Louise Haigh

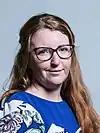
MP portrait, 2017

In September 2015, Haigh was appointed Shadow Minister for Civil Service and Digital Reform. The role, newly expanded under Jeremy Corbyn, covered the Government's digital strategy, the Freedom of Information Act, data security and privacy. In this role, Haigh criticised a 2016 reshuffle of Permanent Secretaries which saw two fewer women as departmental heads. She opposed the closure of the Department for Business, Innovation and Skills office in Sheffield city centre, saying the decision demonstrated "contempt" for the city.